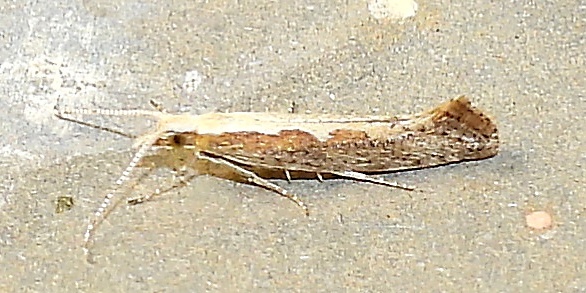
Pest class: diamondback_moth